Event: Nepal Earthquake
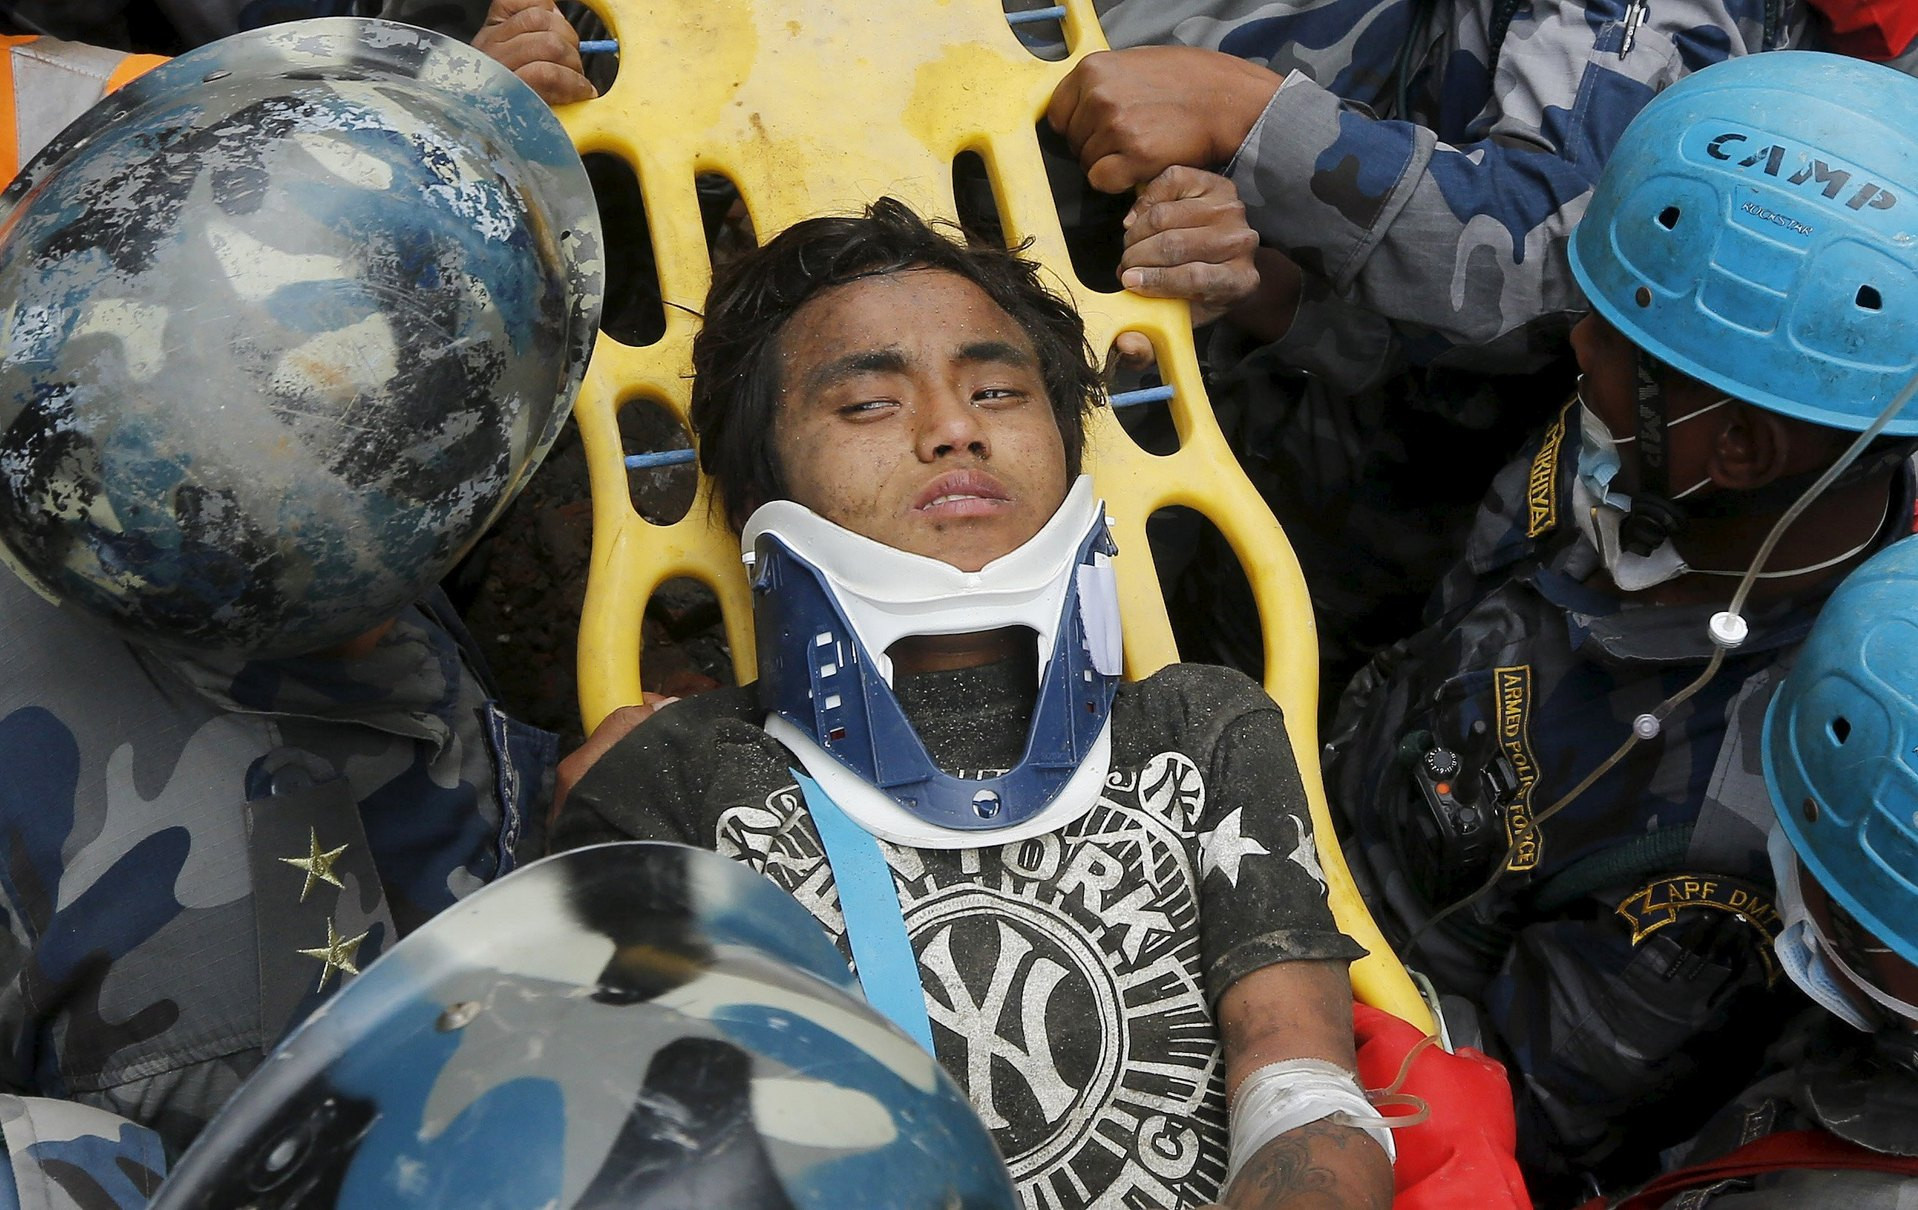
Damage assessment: no_damage